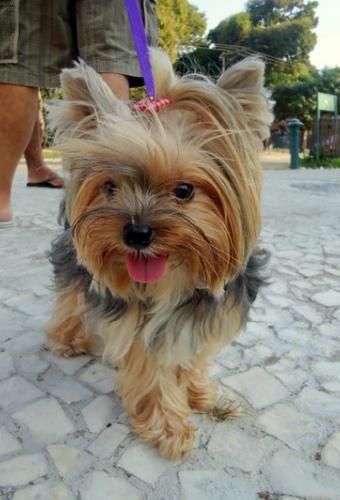
yorkshire terrier